Slate Islands, Scotland

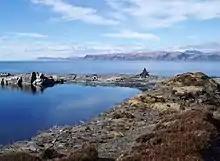
Flooded slate quarry on Easdale

Eilean-a-beithich ("island of the birches") located in Easdale Sound was once one of the Slate Islands. However, it was quarried for slate to a depth of below sea level leaving only the outer rim of the island. Part of this rim was breached by the sea in 1881 flooding the quarry and little visible sign of the island now remains.